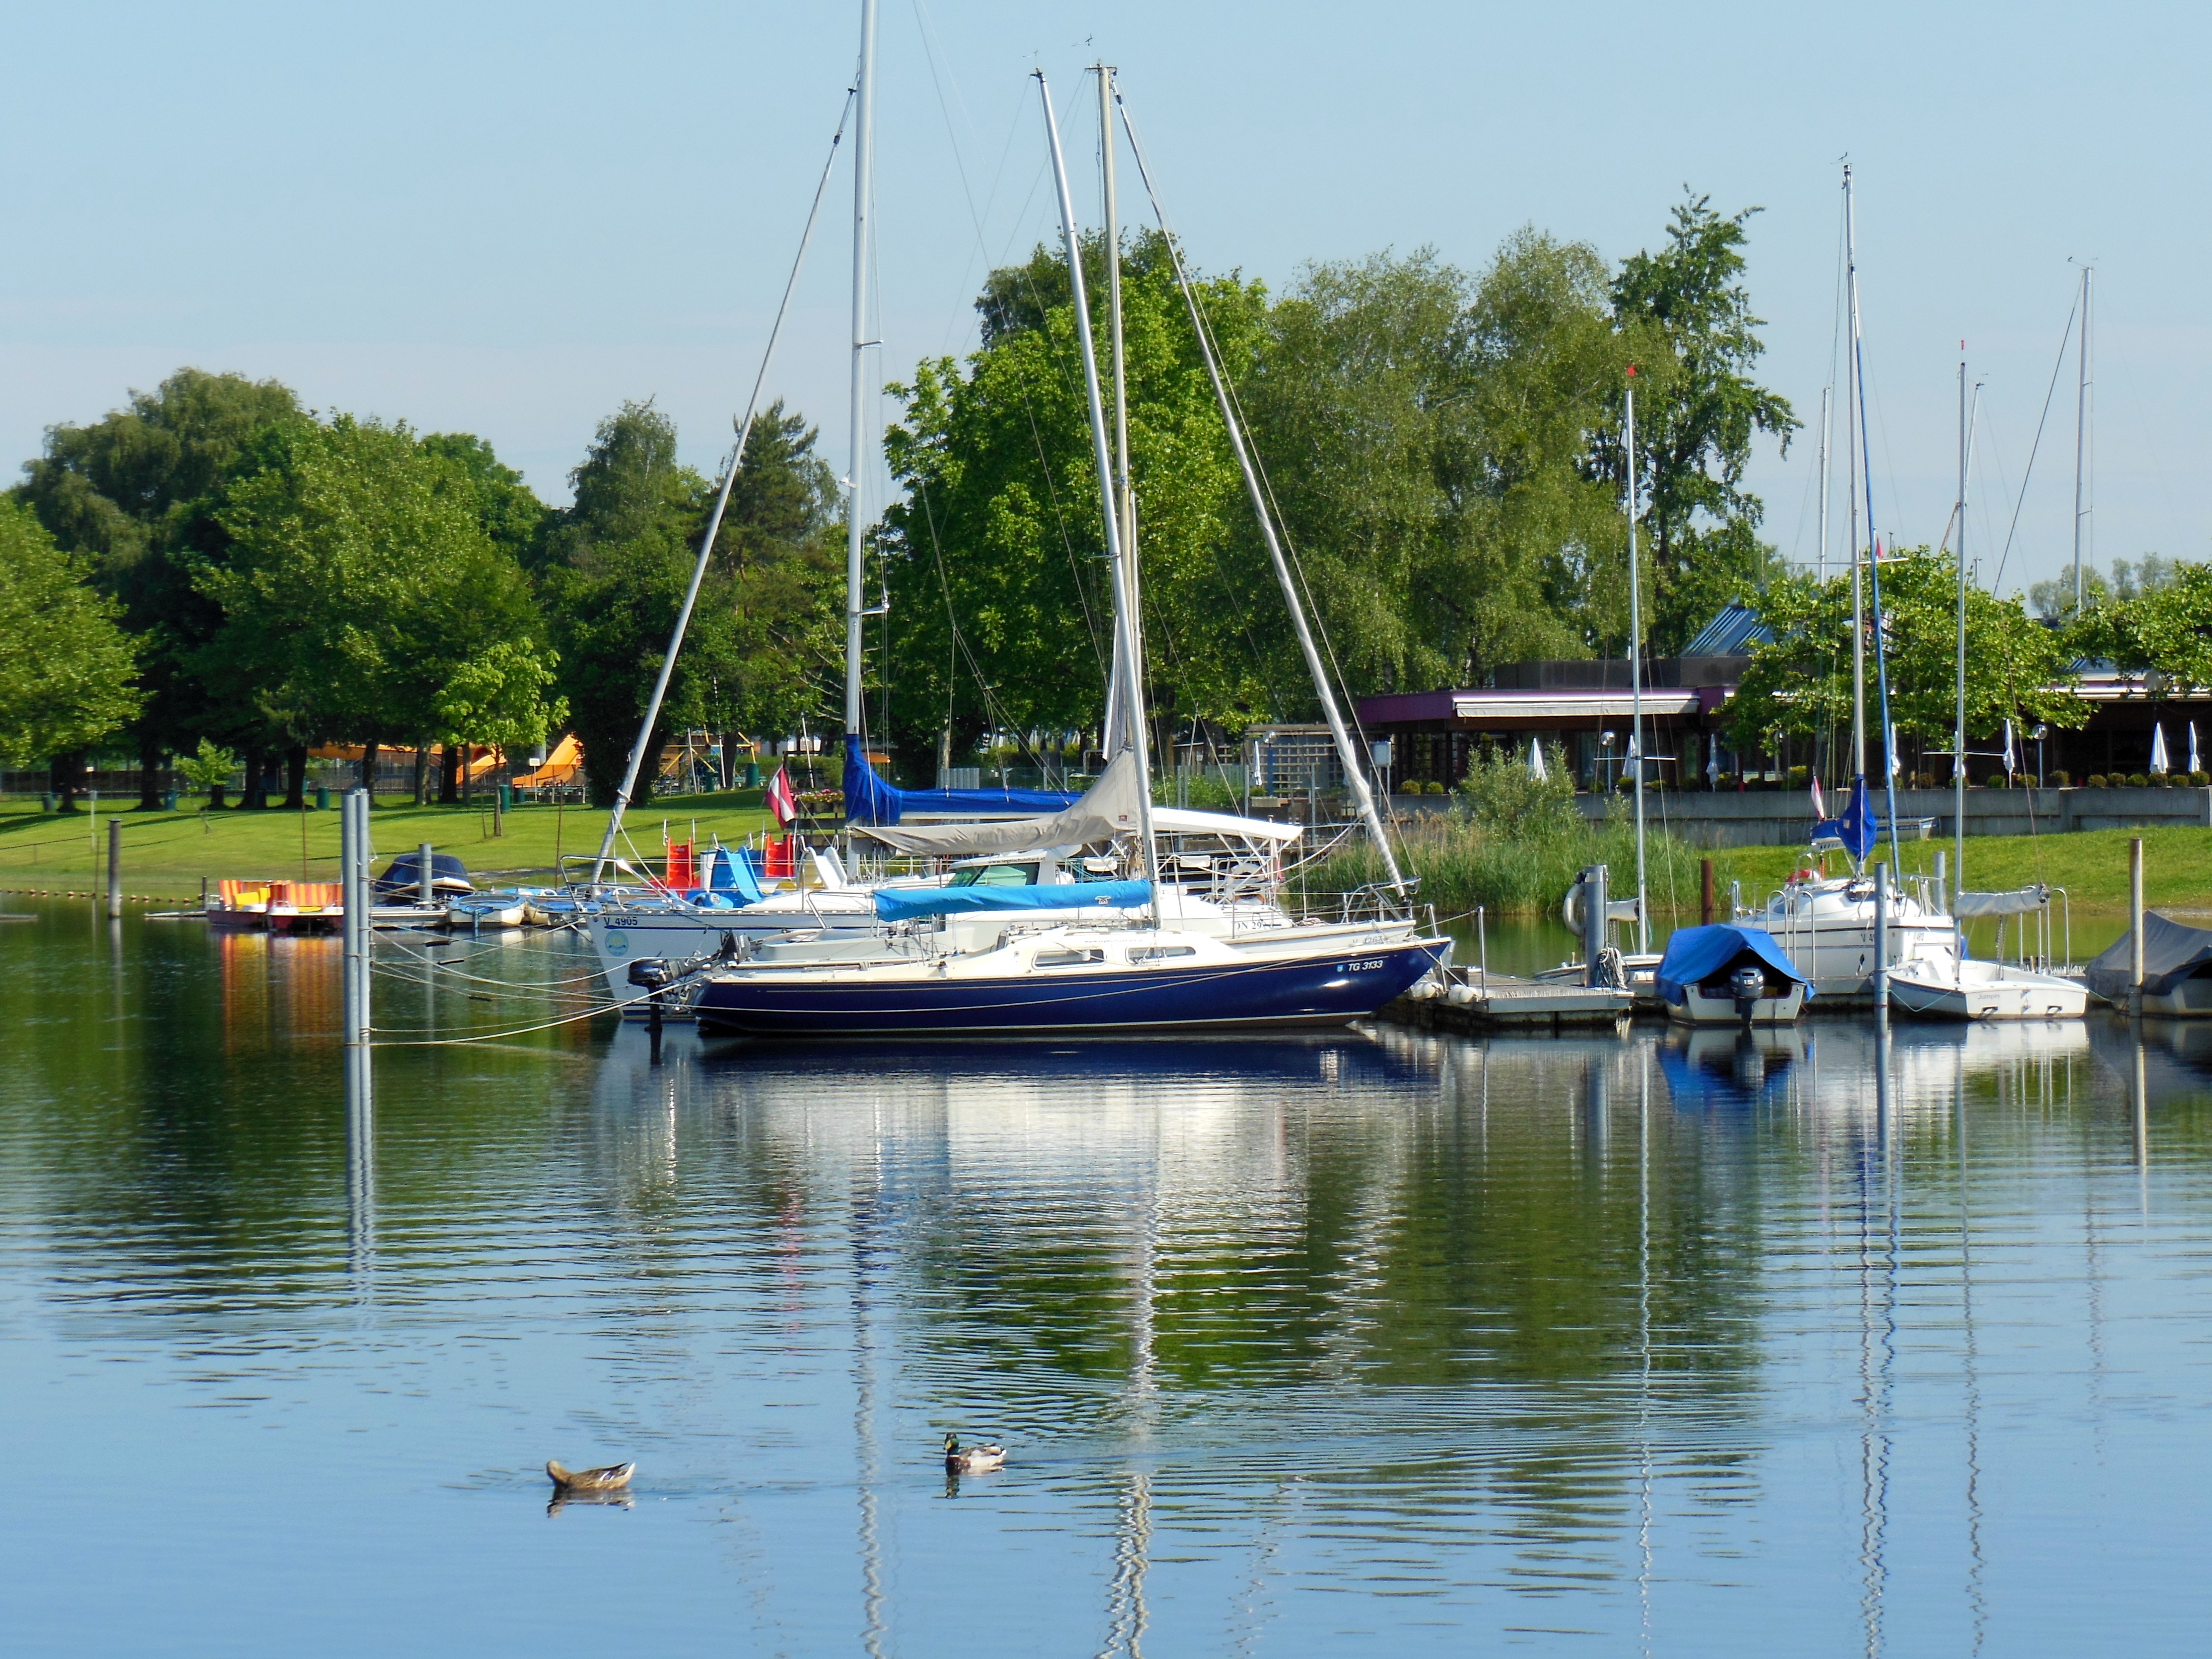
sea, water, dock, boat, lake, vehicle, mast, bay, romance, harbor, marina, sailboat, blue sky, austria, boating, boats, watercraft, mood, lake constance, sailing boats, sail masts